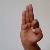
The image shows a hand gesture representing the letter 'F' in Indian Sign Language.